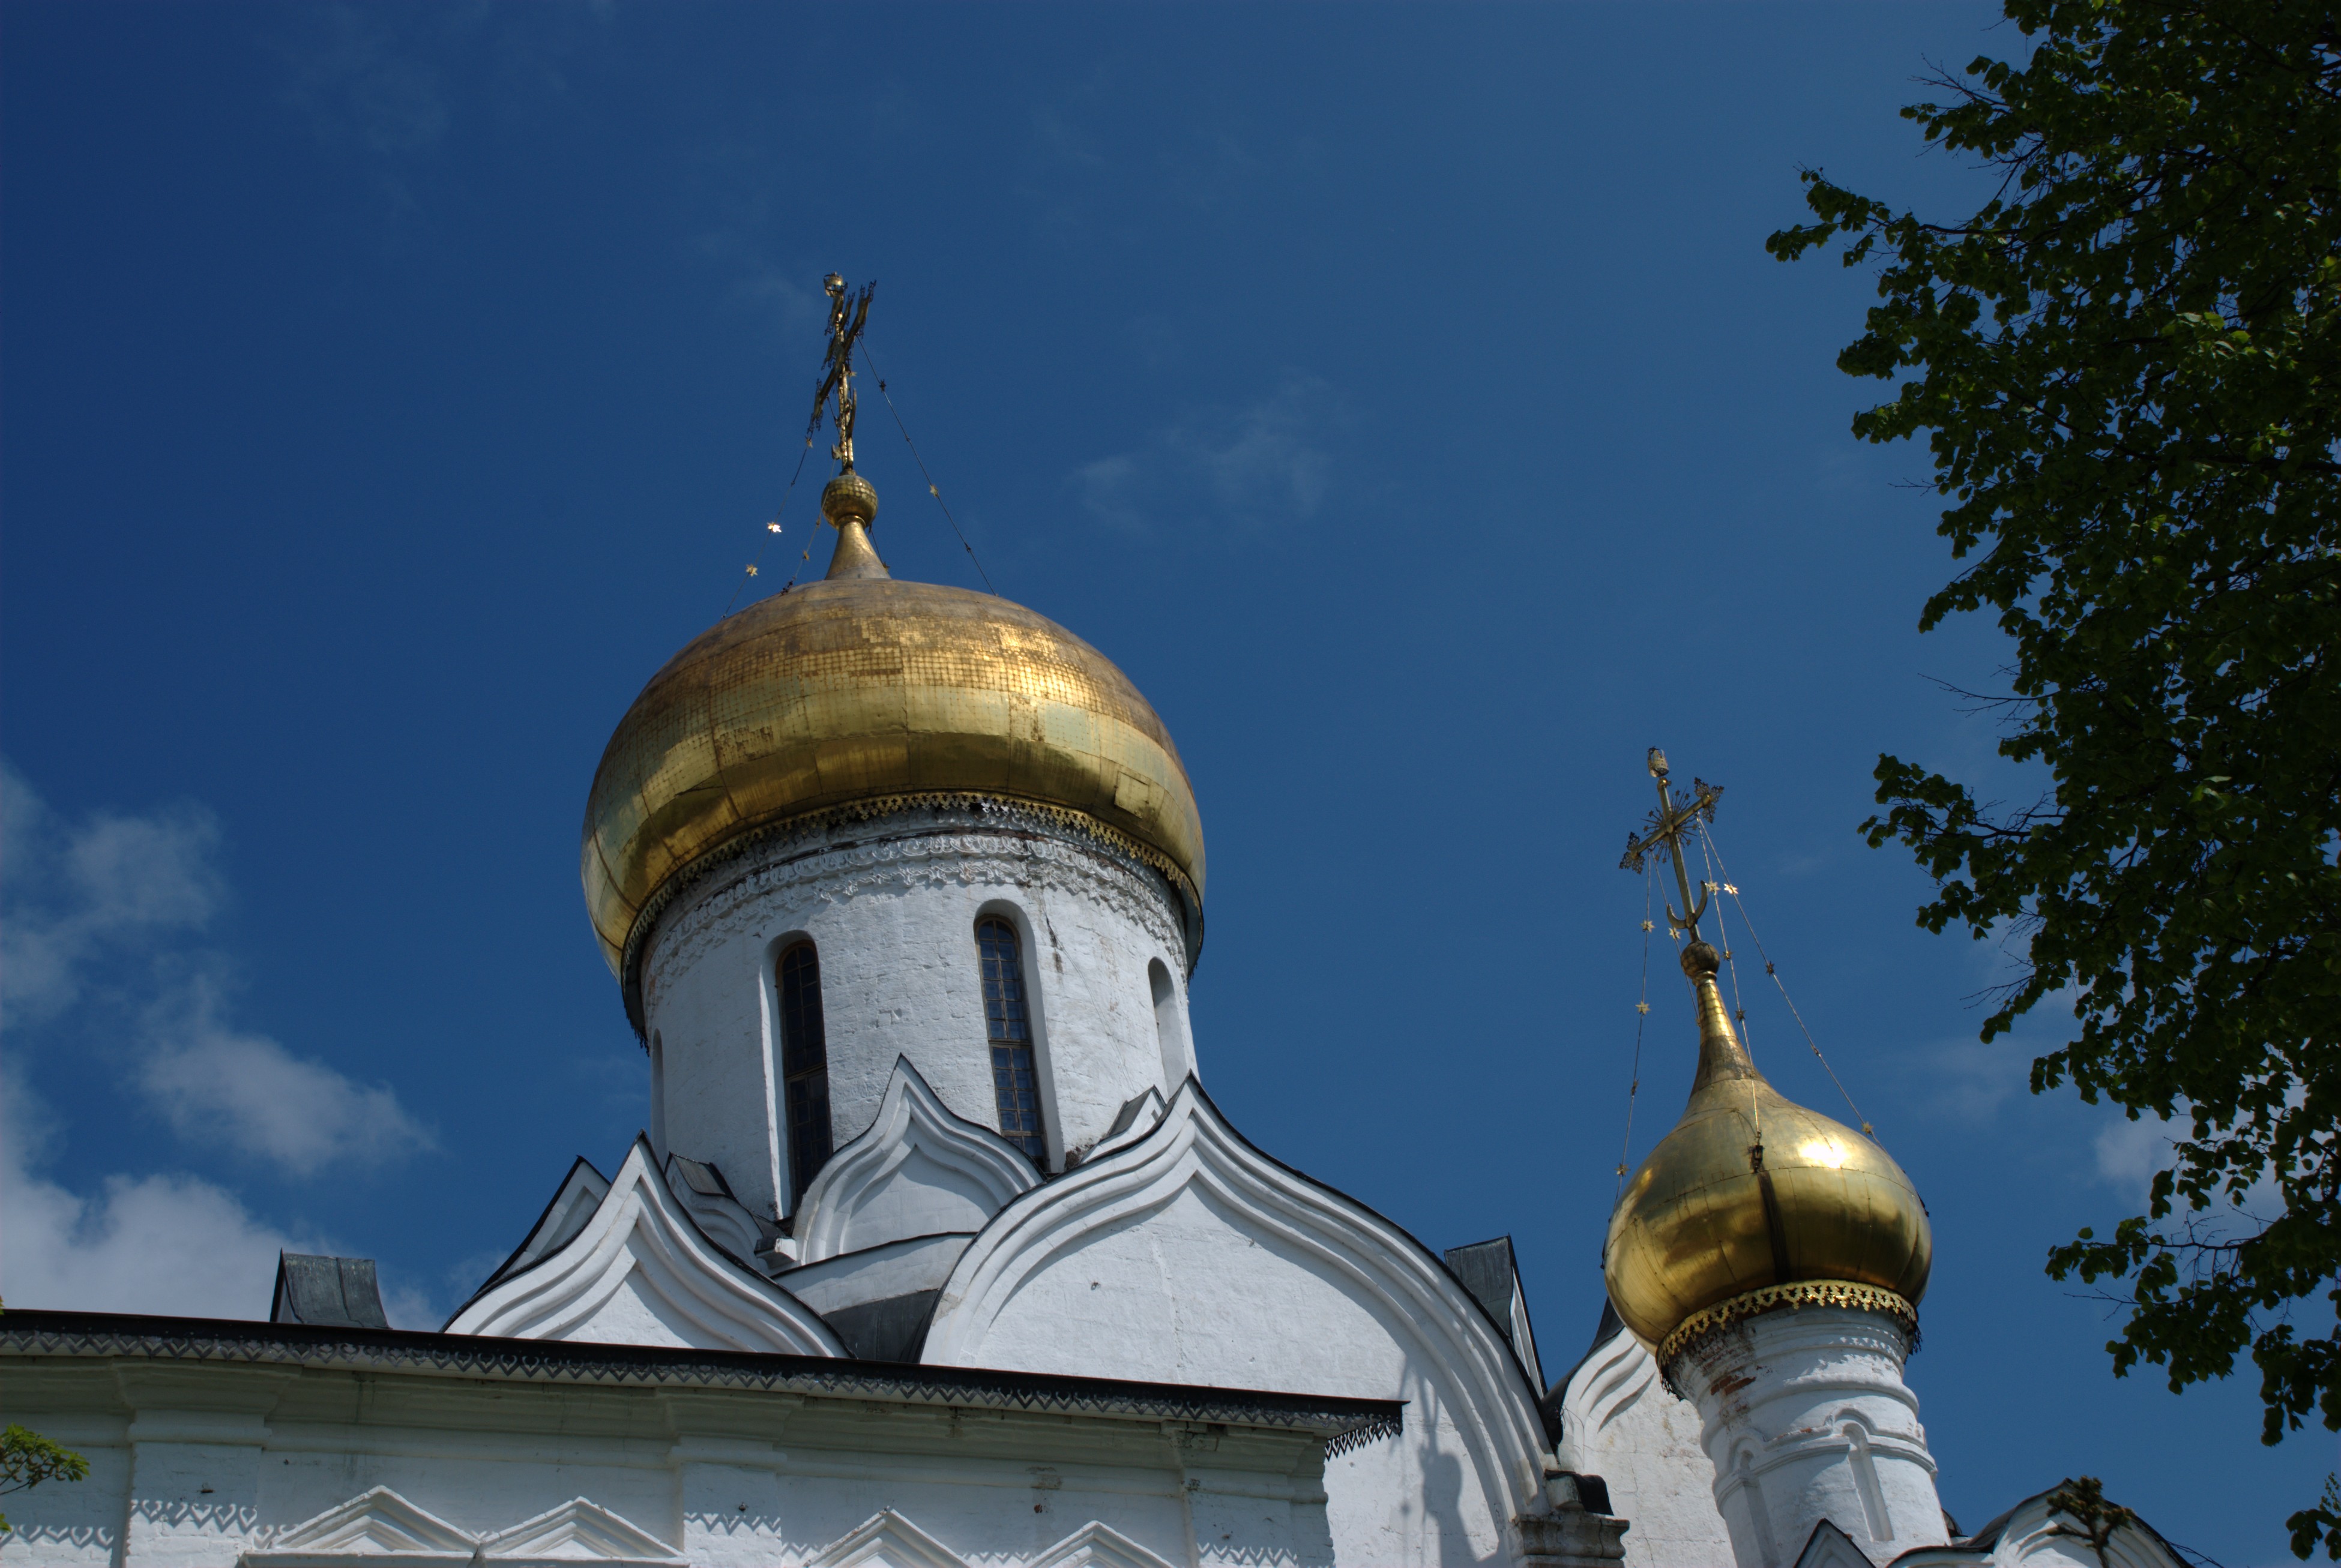
building, monument, statue, tower, landmark, church, chapel, nikon, place of worship, cool image, spire, steeple, monastery, churches, dome, russia, d80, nikond80, moscowregion